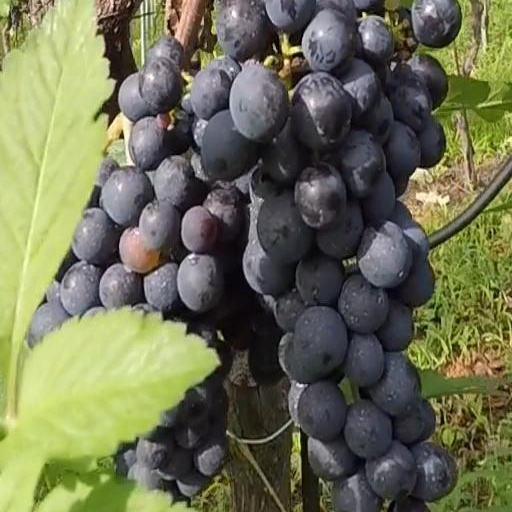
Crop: grape